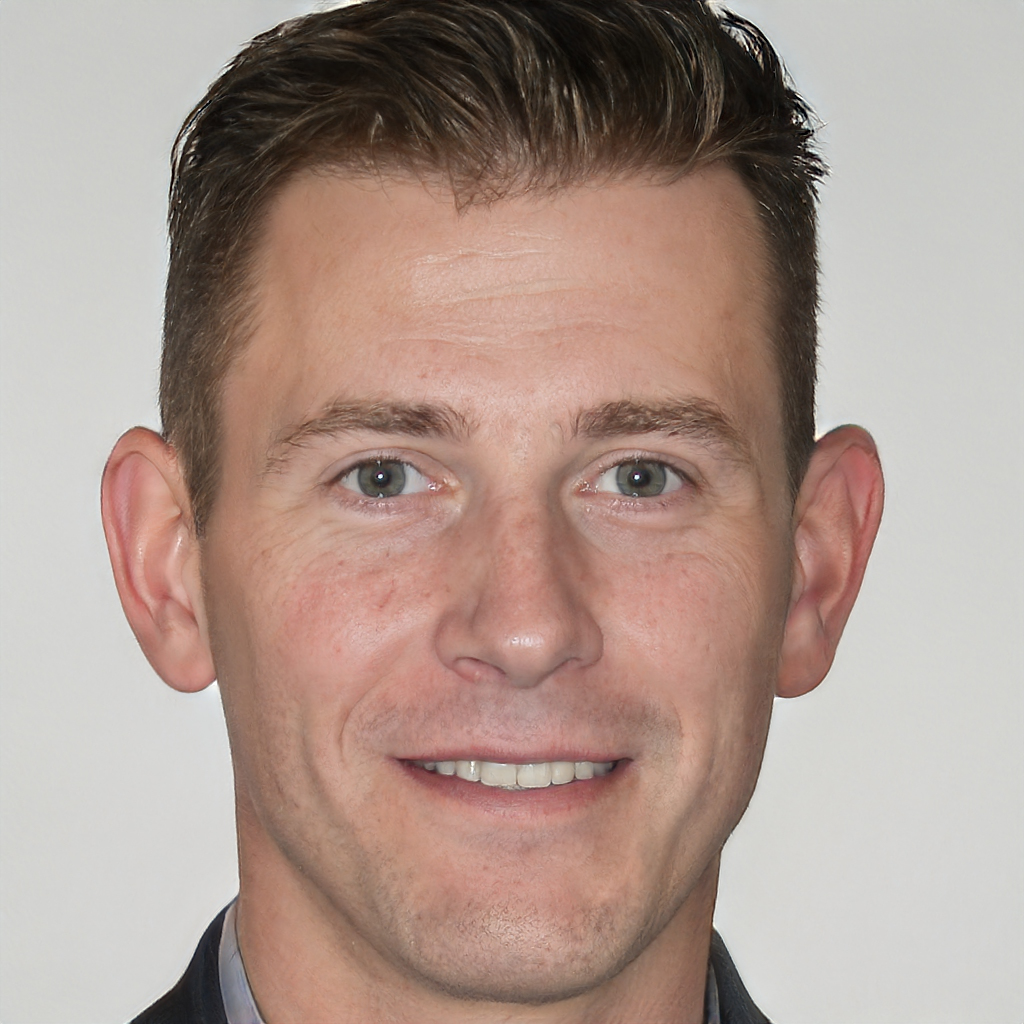
Label: Colored